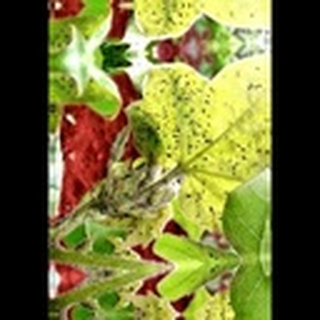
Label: cotton_aphids